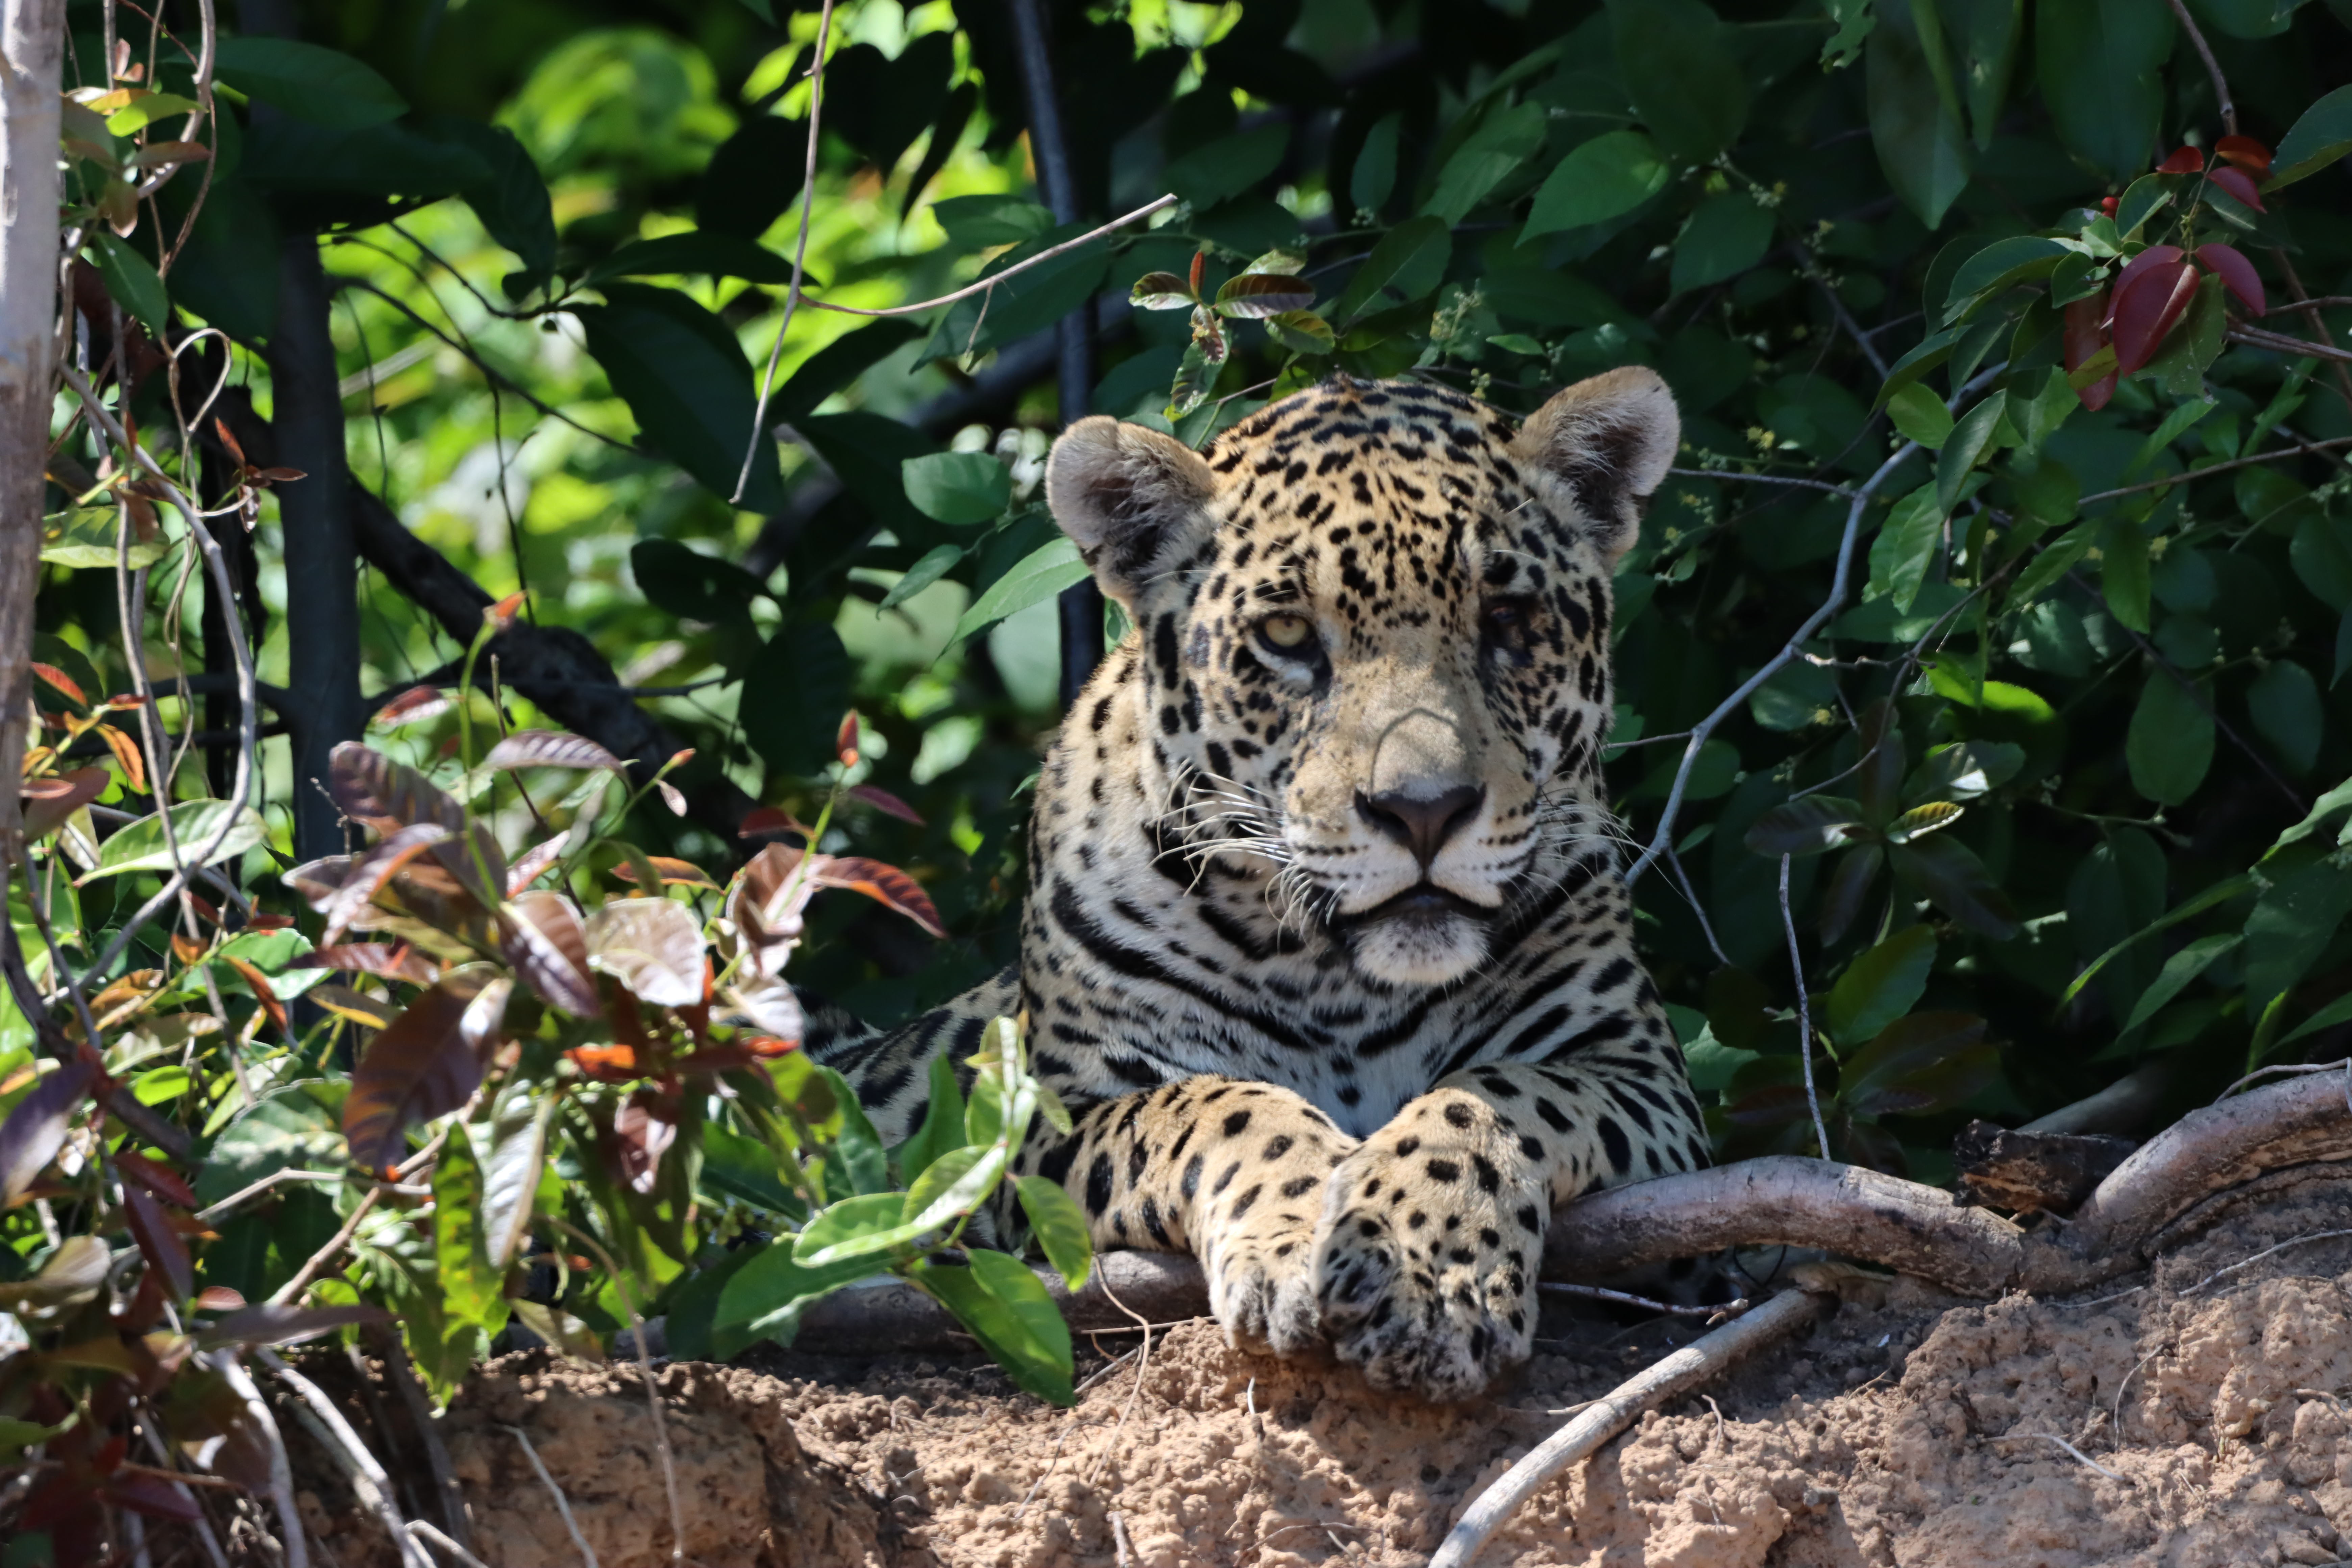
Jaguar: Lua